Luiz Flávio Gomes

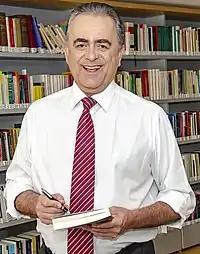
Gomes in 2018

Luiz Flávio Gomes (6 May 1957 – 1 April 2020) was a Brazilian jurist, professor and politician born in Sud Mennucci, São Paulo. As a member of the Socialist Party (PSB), he started his term in the Chamber of Deputies in February 2019, and died in office in 2020. He published more than 60 books, including "O Jogo Sujo da Corrupção" (2017). He founded Rede LFG and was a commentator on TV Cultura program "Jornal da Cultura".